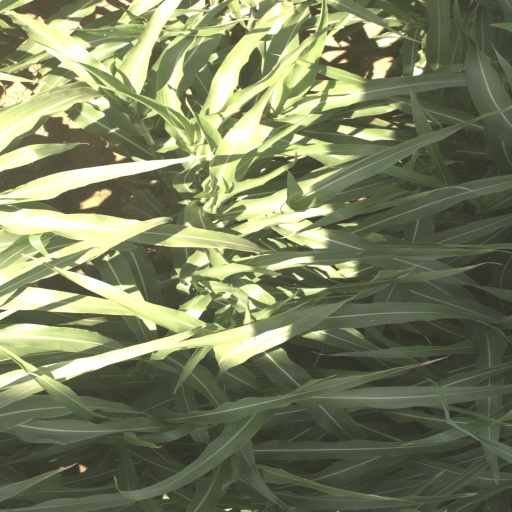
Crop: sorghum